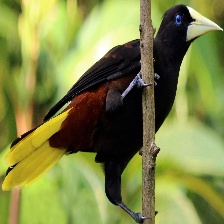
Species: CRESTED OROPENDOLA
Scientific name: PSAROCOLIUS DECUMANUS